Jennifer Saunders (racquetball)

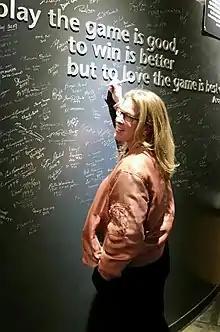
Jen Saunders signs the wall at the Manitoba Sports Hall of Fame

Saunders began the 2016–17 season well with wins at both Racquetball Canada National Team Selection Events. She defeated Michèle Morissette, 15–7, 15–8, in Valleyfield, Quebec, and Christine Richardson in Calgary, 15–8, 15–9. Those wins helped to get Saunders a spot on Team Canada for the 2017 Pan American Championships in San Jose, Costa Rica, where she played both Women's Singles and Women's Doubles with Danielle Drury. In singles, Saunders was drawn in the elimination Round of 32 against teammate Michèle Morissette, and defaulted to her. In doubles, Saunders and Drury lost in the Round of 16 to Gabriela Martinez and Andrea Martinez of Guatemala, 15–7, 15–13.